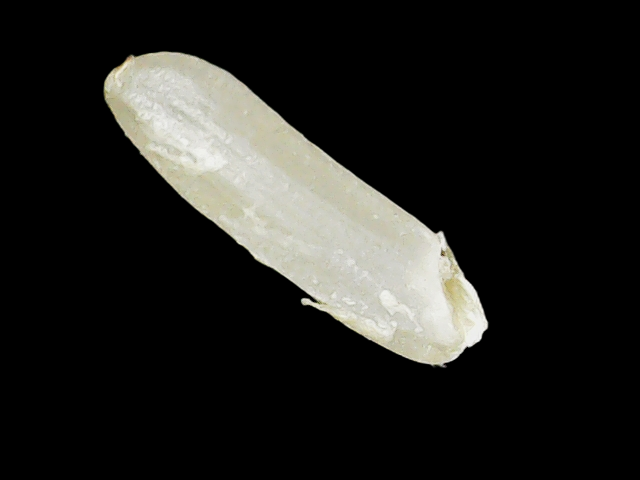
Rice variety: Binadhan14